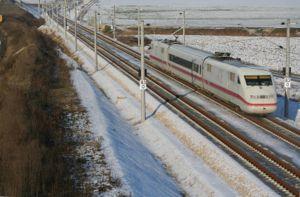
L'Intercity-Express est l'offre « premium » de la Deutsche Bahn, la compagnie de chemin de fer allemande, et désigne à la fois le train en tant que matériel et la ligne commerciale sur laquelle le train circule.